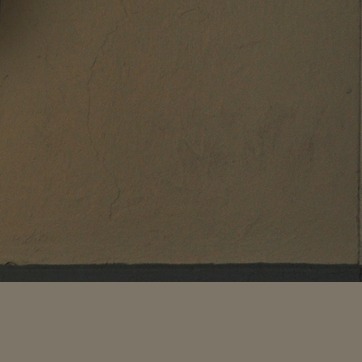
Material: painted